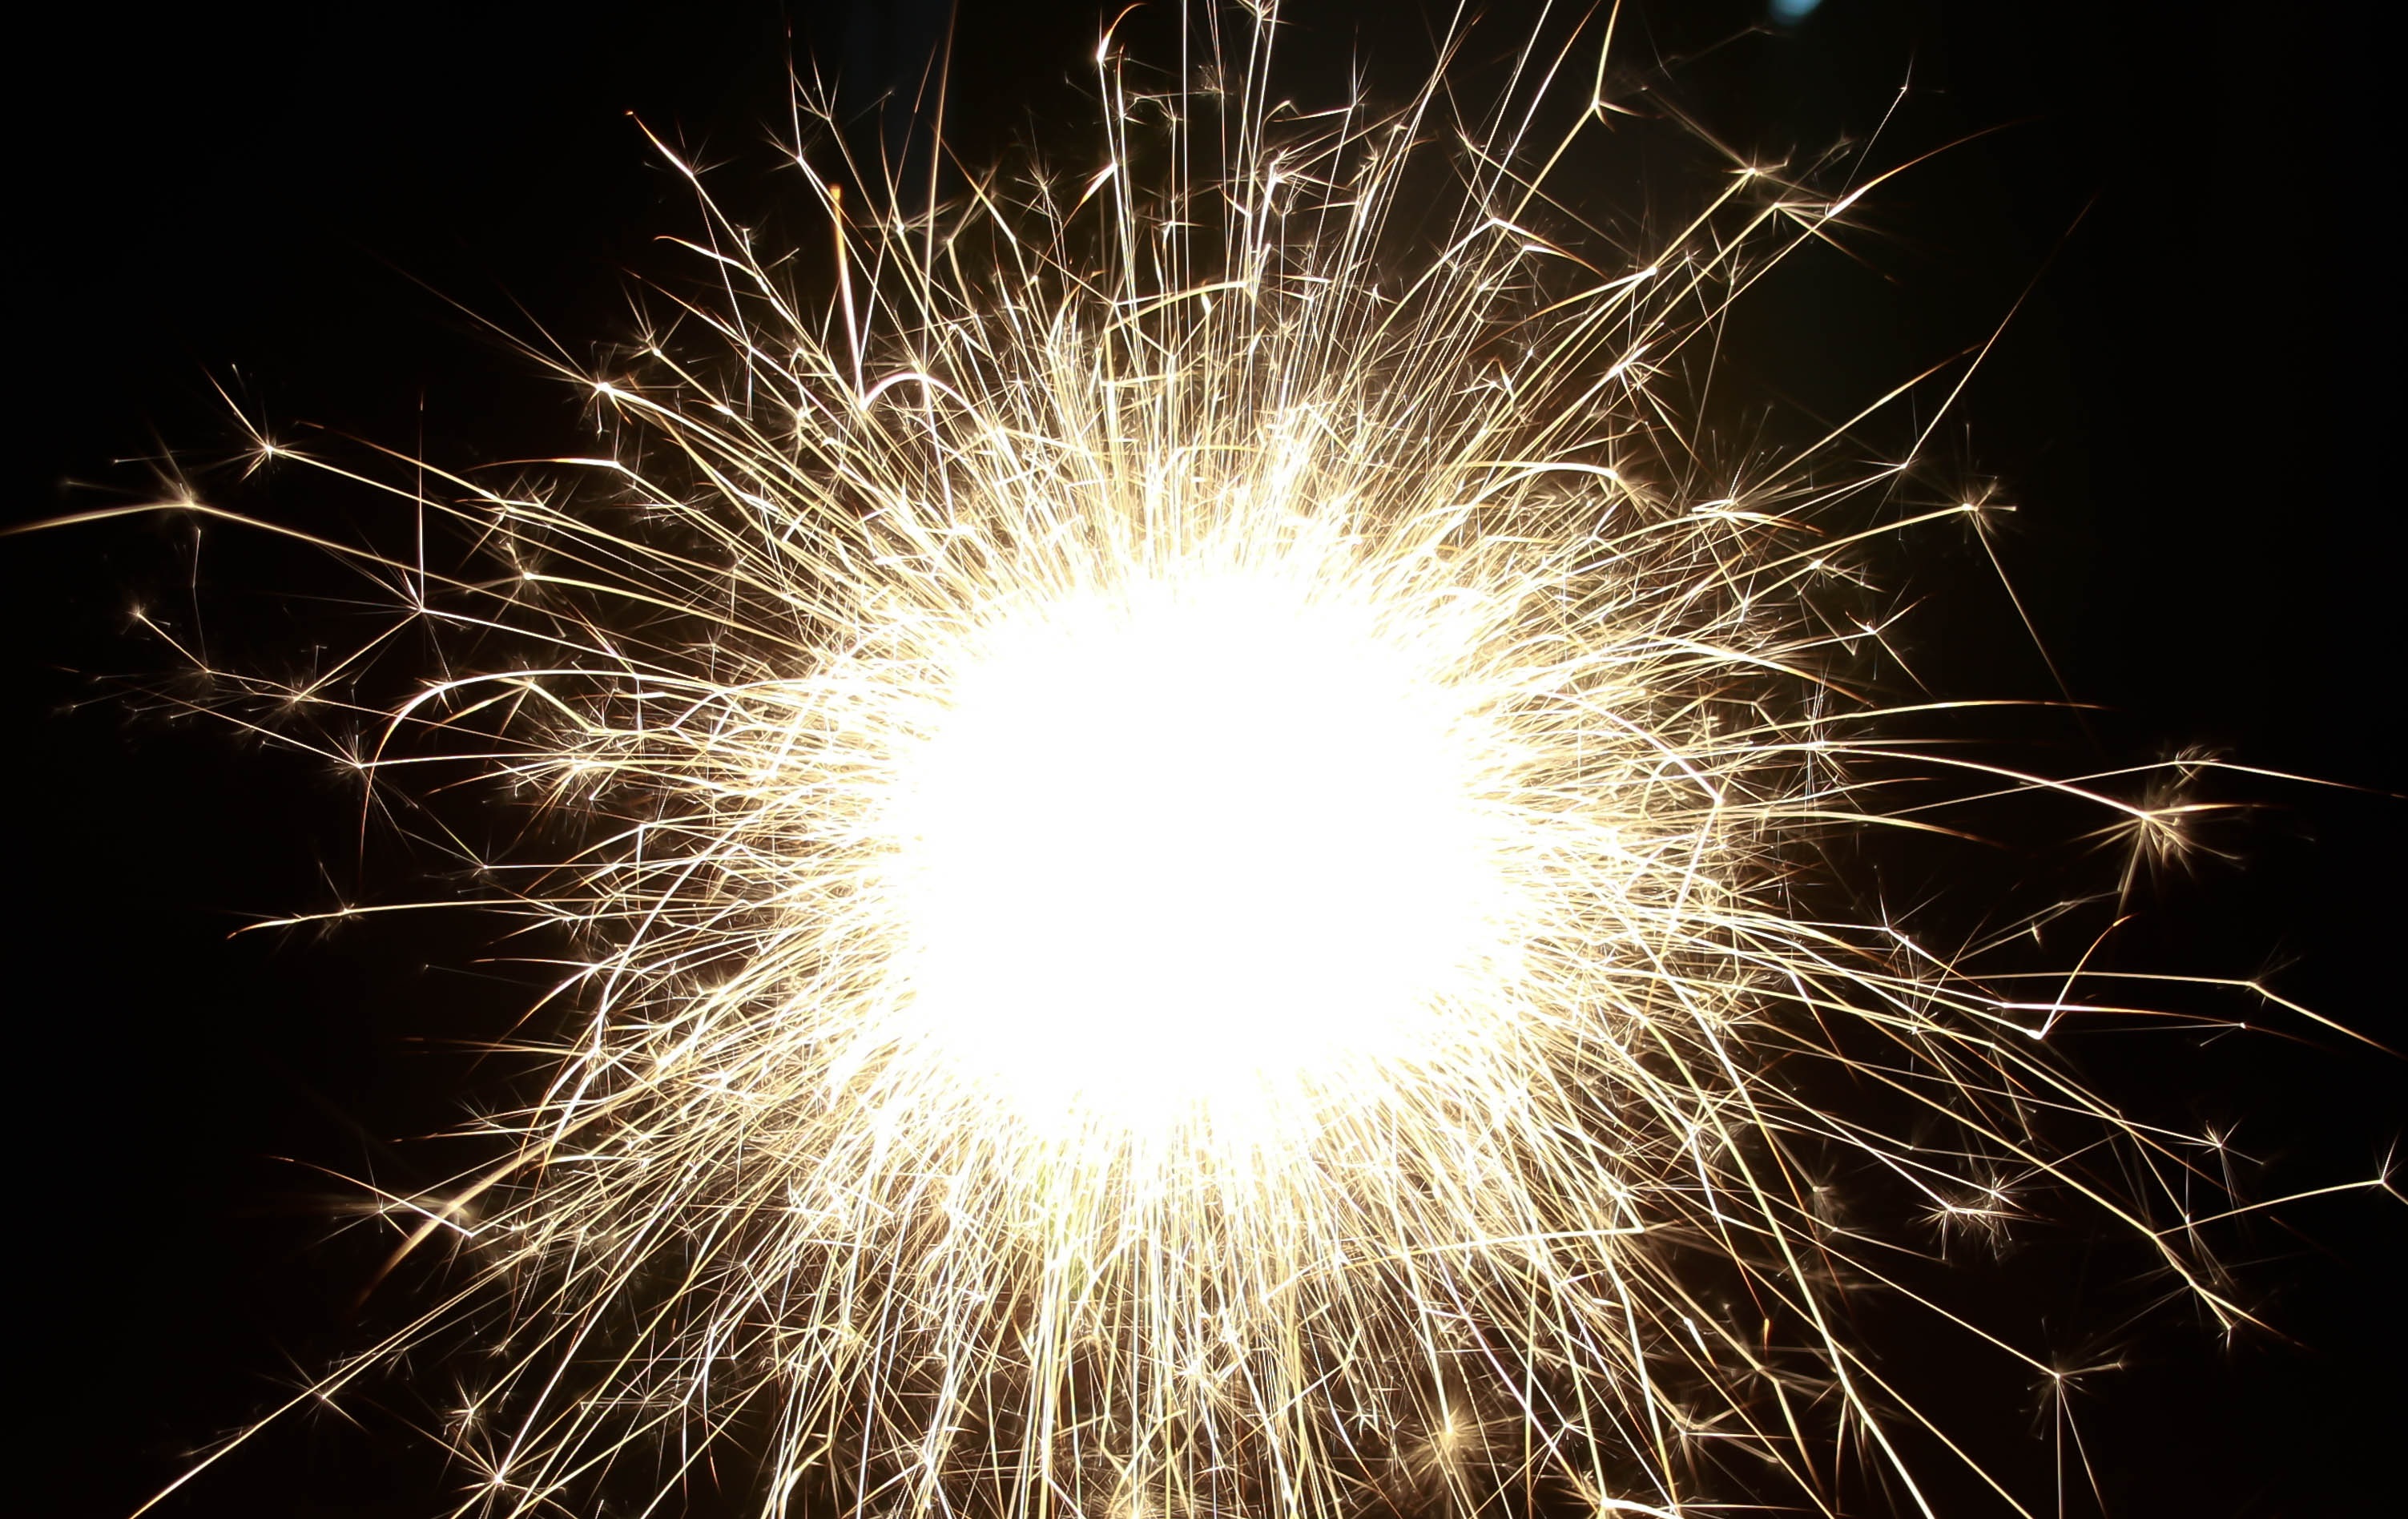
light, sparkler, explosion, fireworks